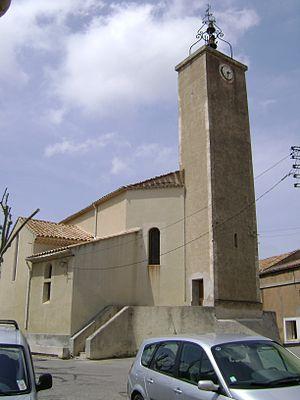
Eglise (12e siècle) de Saint-André-de-Roquelongue, Aude, France
Saint-André-de-Roquelongue est une commune française, située dans le département de l'Aude en région Occitanie.